History of Honduras

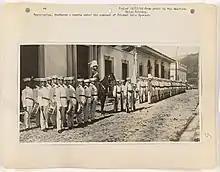

In 1919, it became obvious that Francisco Bertrand would refuse to allow an open election to choose his successor. This course of action was opposed by the United States and had little popular support in Honduras. The local military commander and governor of Tegucigalpa, General Rafael López Gutiérrez, took the lead in organizing PLH opposition to Bertrand. López Gutiérrez also solicited support from the liberal government of Guatemala and even from the conservative regime in Nicaragua. Bertrand, in turn, sought support from El Salvador.